Australia

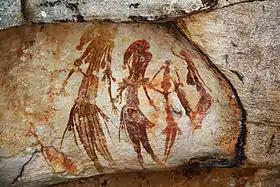
Aboriginal rock art in the Kimberley region of Western Australia

Human habitation of the Australian continent is estimated to have begun 50,000 to 65,000 years ago, with the migration of people by land bridges and short sea crossings from what is now Southeast Asia. It is uncertain how many waves of immigration may have contributed to these ancestors of modern Aboriginal Australians. The Madjedbebe rock shelter in Arnhem Land is possibly the oldest site showing the presence of humans in Australia. The oldest human remains found are the Lake Mungo remains, which have been dated to around 42,000 years ago.